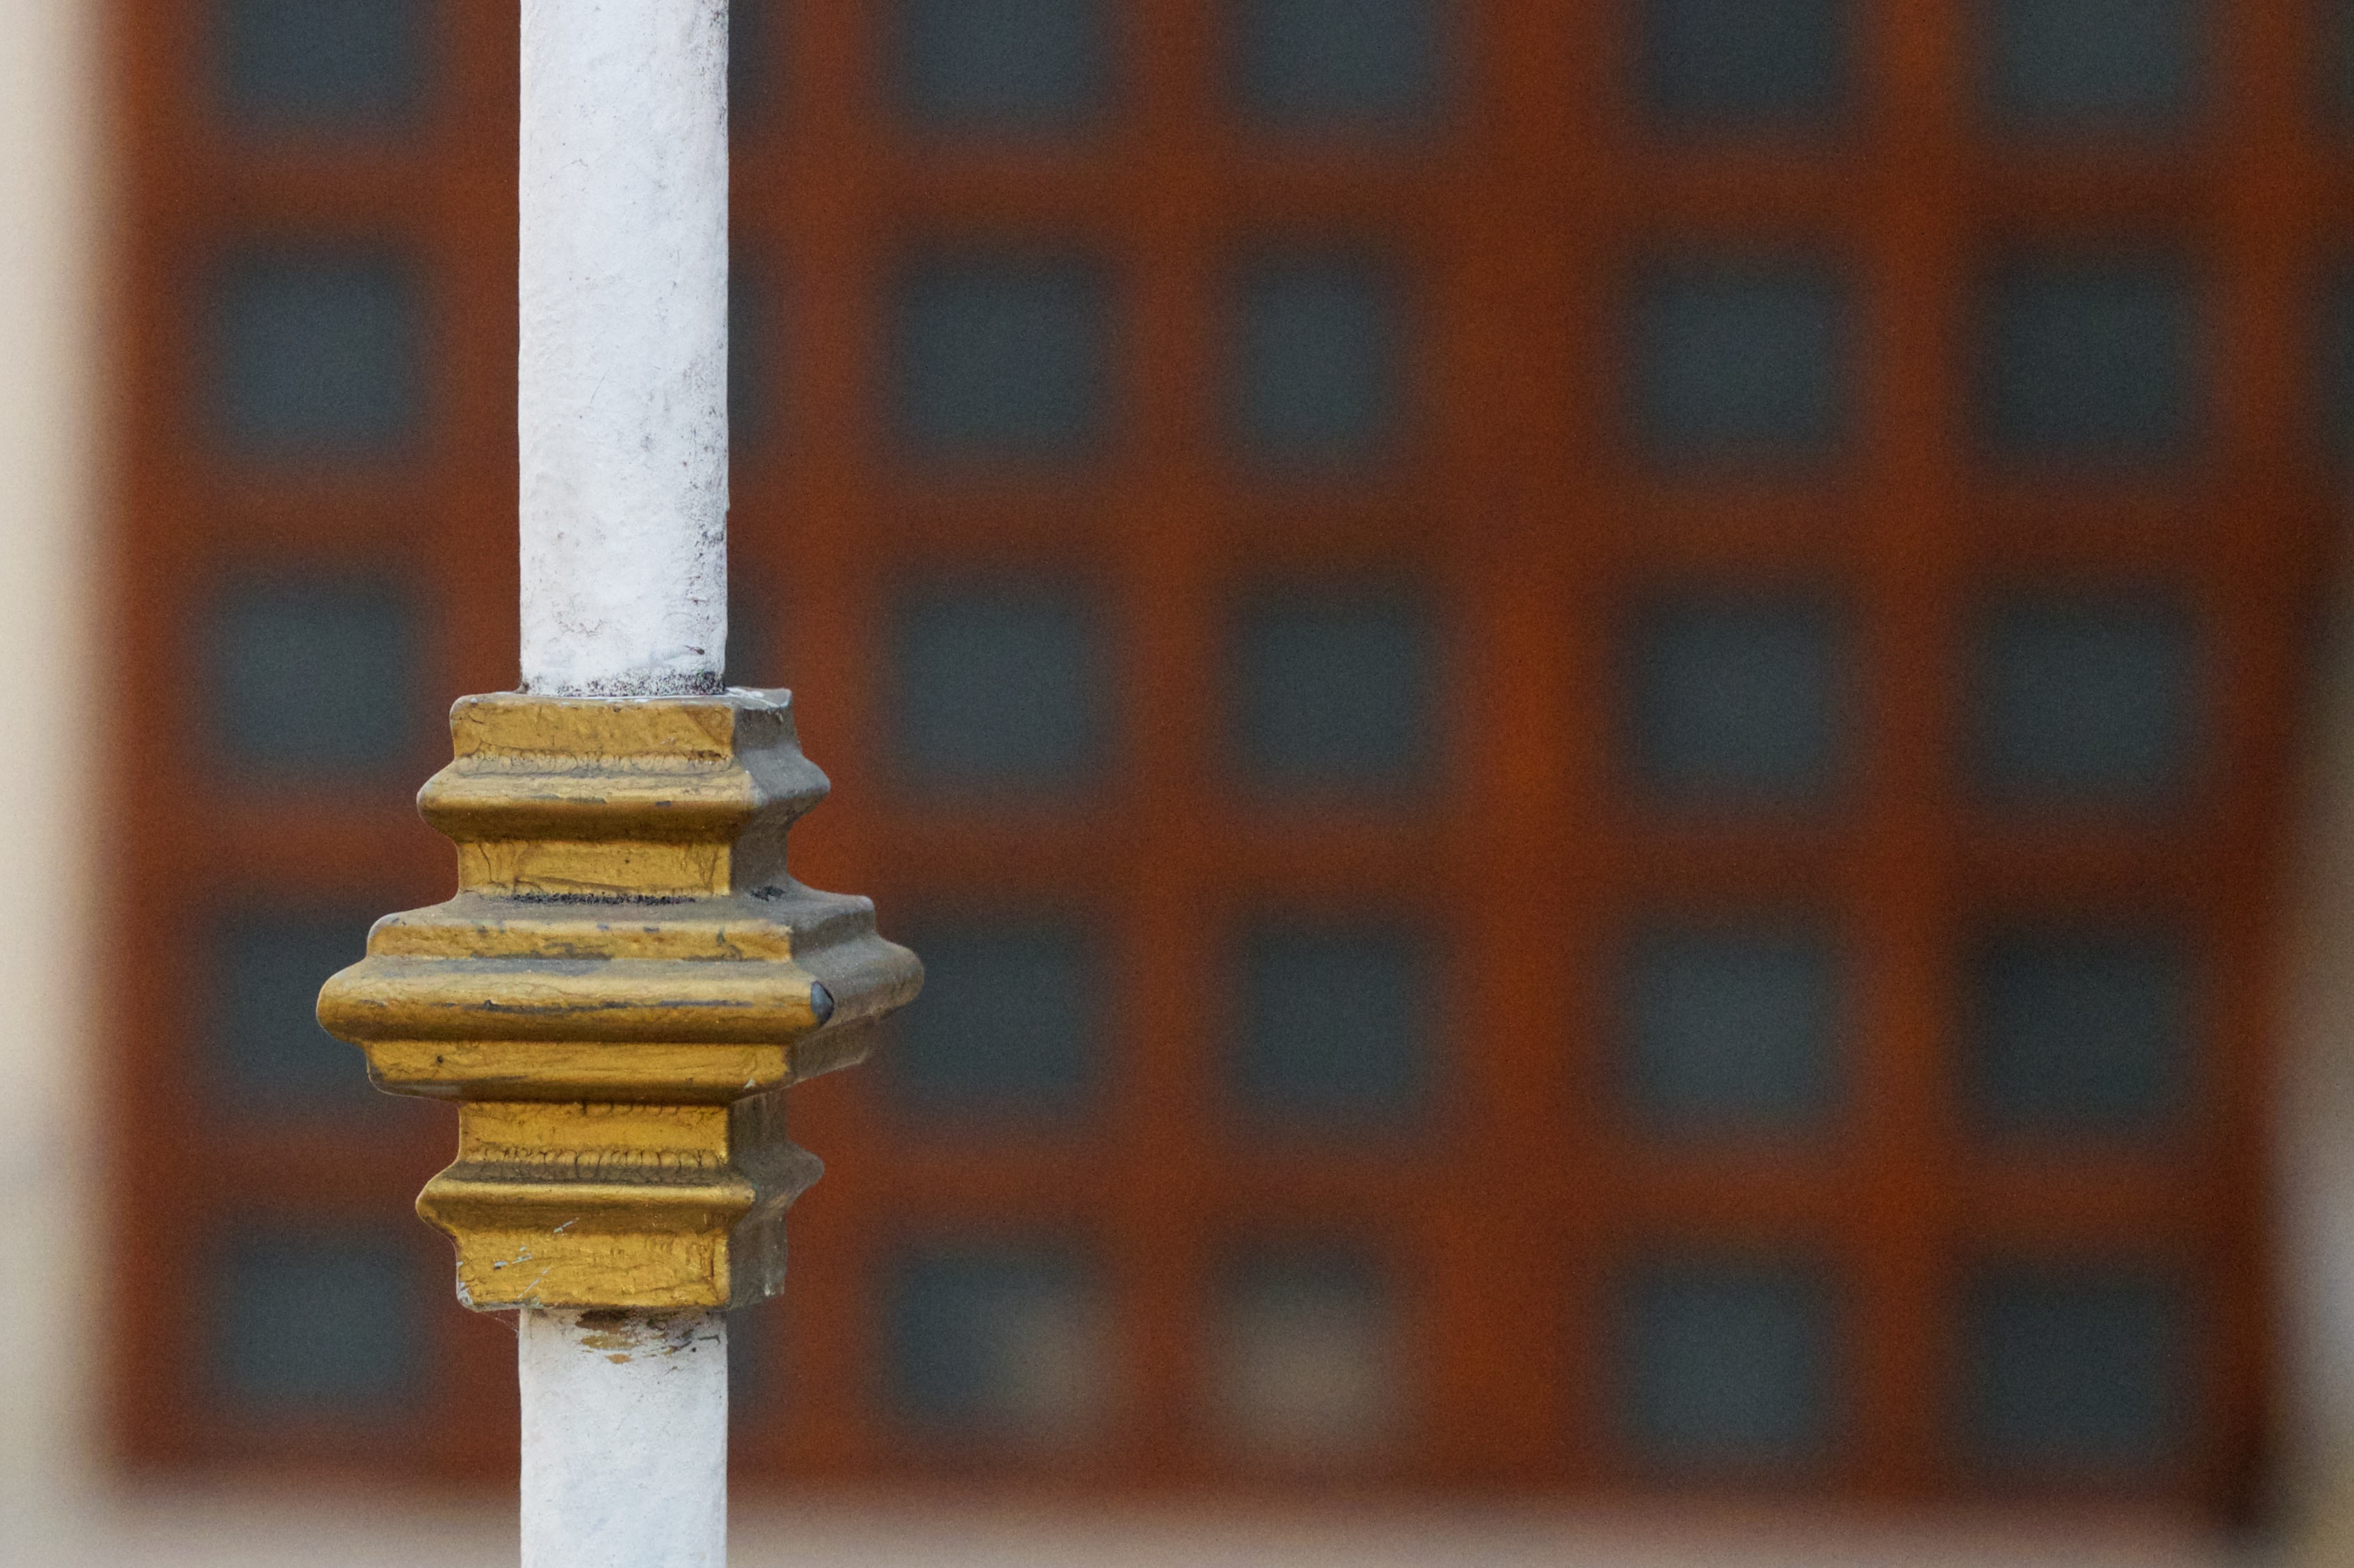
wood, number, pattern, lighting, carving